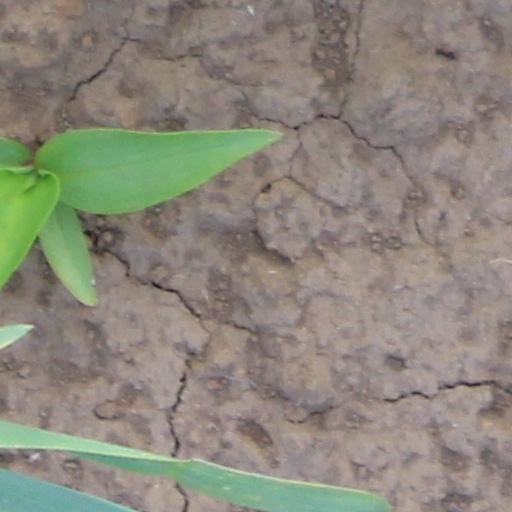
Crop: wheat